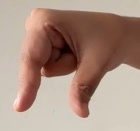
ASL sign: Q